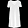
Label: Dress